Hebbal Lake, Bengaluru

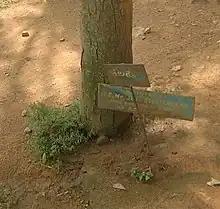
Tree planted on 23 April 2001 by the PM of Norway Jens Stoltenberg during a review of the lake under the Indo-Norwegian Environment Programme

Water resources are of importance in urban areas and there are a wide range of uses. In 2004 the LDA began a process of "public-private participation" where private companies bid for the lakes to "develop and maintain" them for the next 15 years. This led to a major outcry from citizen groups. The lakes at Hebbal, Nagawara and Vengaiahnakere are leased for 15 years to East India Hotels Ltd., Lumbini Developers and ParC Ltd. respectively.